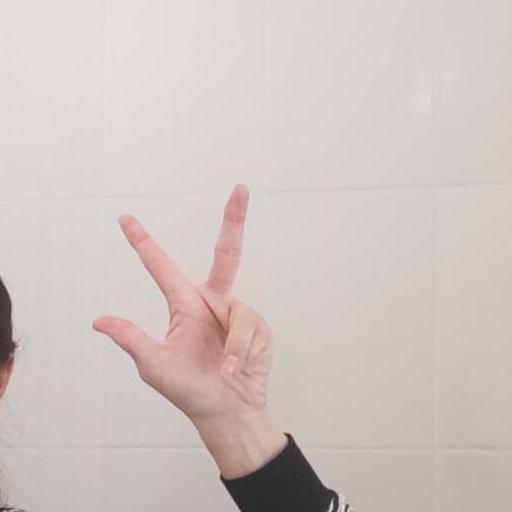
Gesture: three2